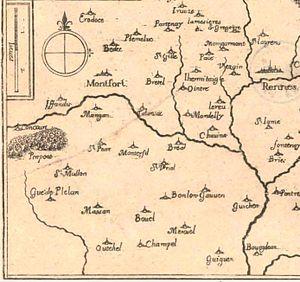
Partie gauche d'une carte anonyme datée de 1638 sur la région de Rennes (France)
Plélan-le-Grand est une commune française située dans le département d'Ille-et-Vilaine en région Bretagne.